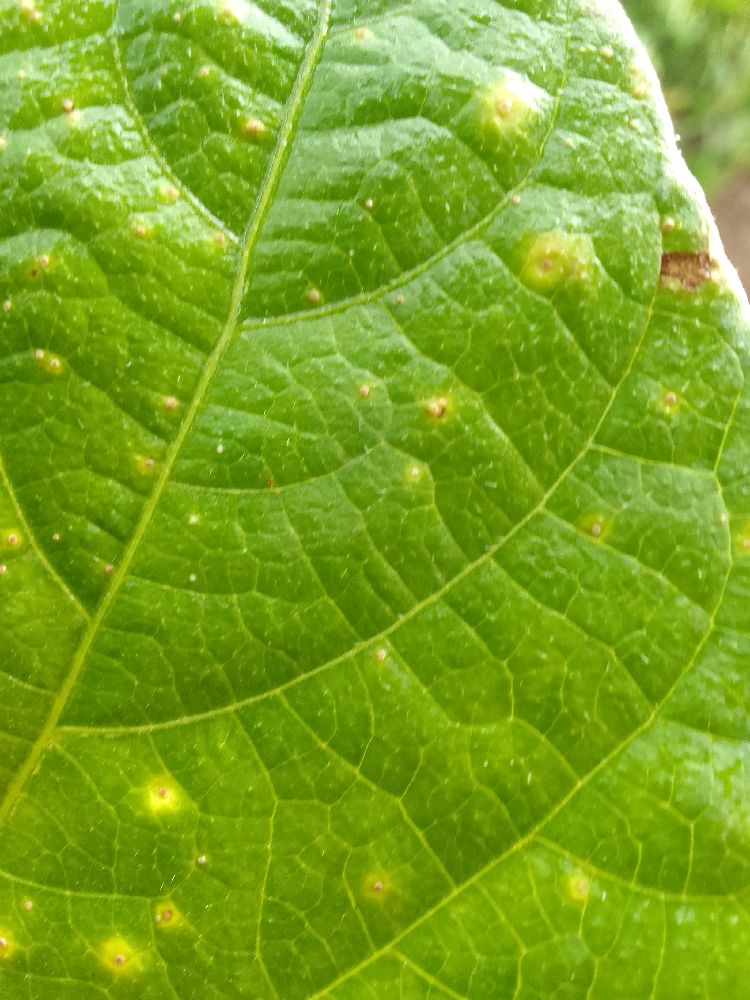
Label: rust